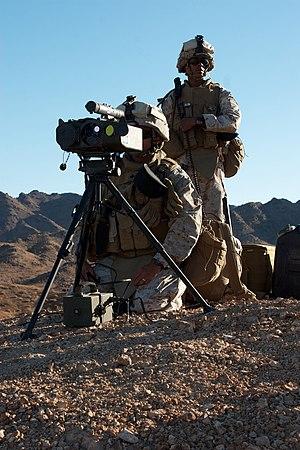
Un désignateur laser est une source laser servant à illuminer une cible afin de guider une arme ou de faciliter la visée. Le laser n'opère pas dans le spectre visible. La longueur d'onde est nécessairement 1,06 micromètre qui correspond historiquement à celle des bombes guidées laser.